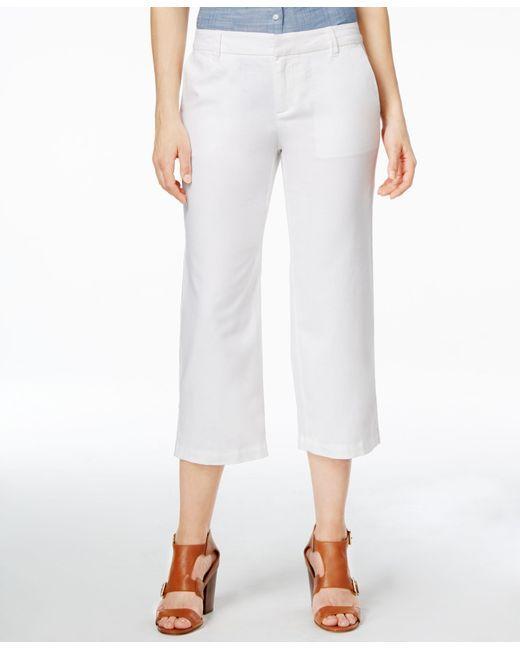
Hosen, Polyester, ausgehen, weiß, seidig, Viertelhose